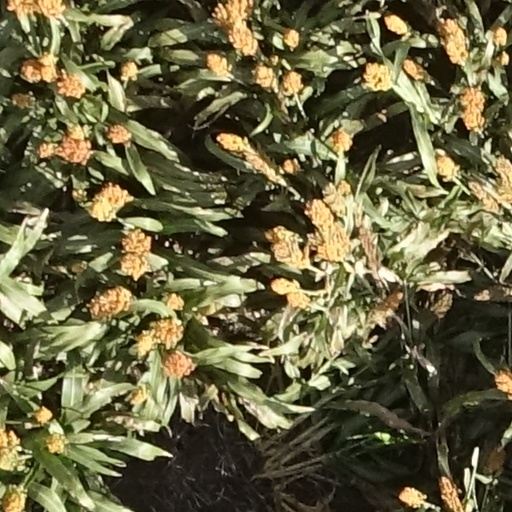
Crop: sorghum